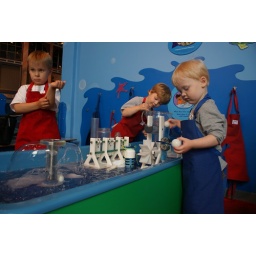
TJ, Paden and James playing in the water table